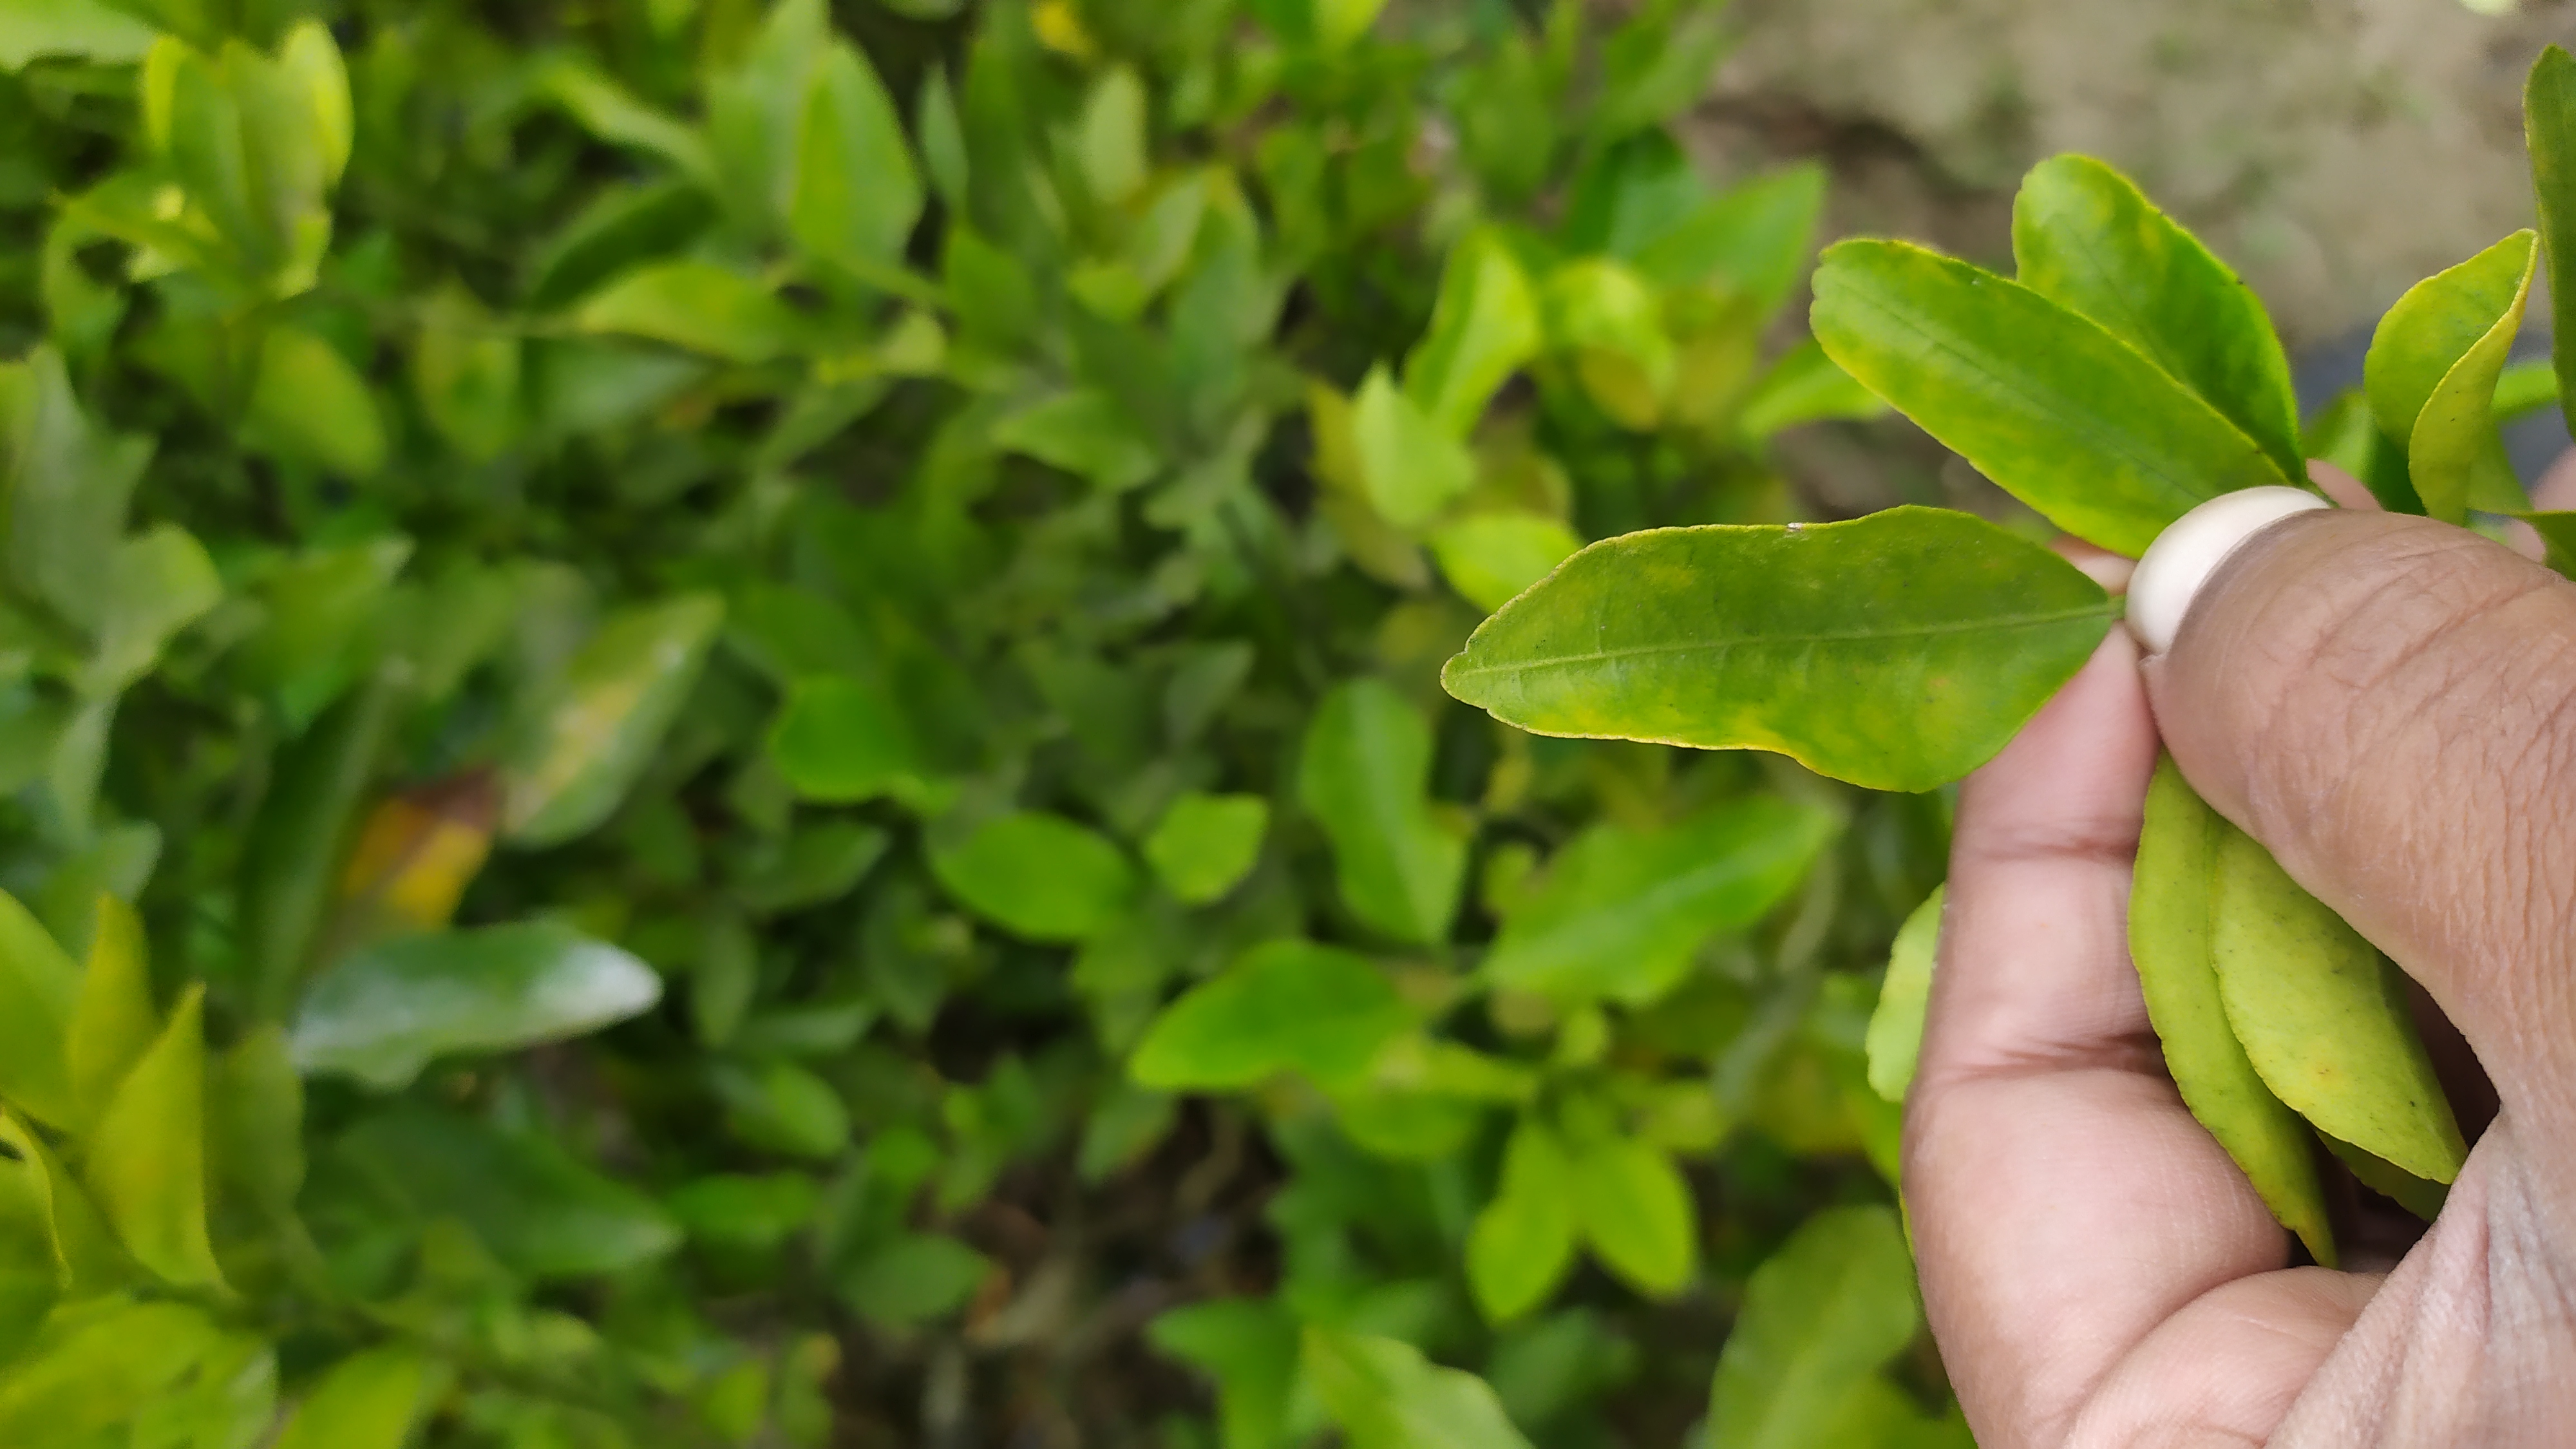
Mandarin leaf variety: Darjeling